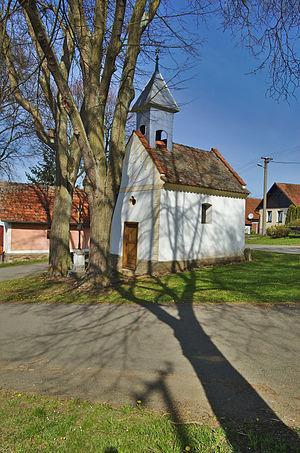
Vysoká Lhota est une commune du district de Pelhřimov, dans la région de Vysočina, en Tchéquie. Sa population de 15 habitants en 2019 en fait la commune la moins peuplée de la région de Vysočina.